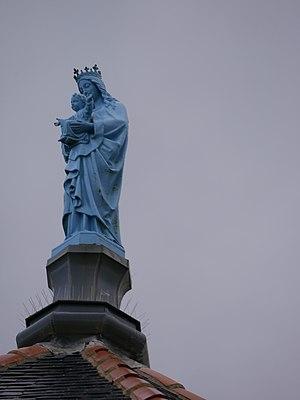
Sommet de la chapelle Penvins
La pointe de Penvins est une presqu'île de la commune de Sarzeau.